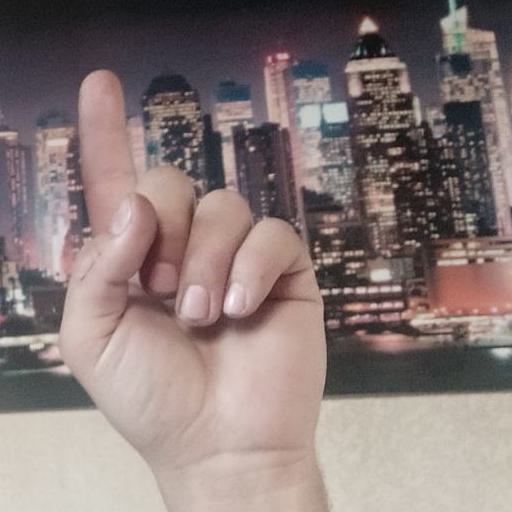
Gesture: one